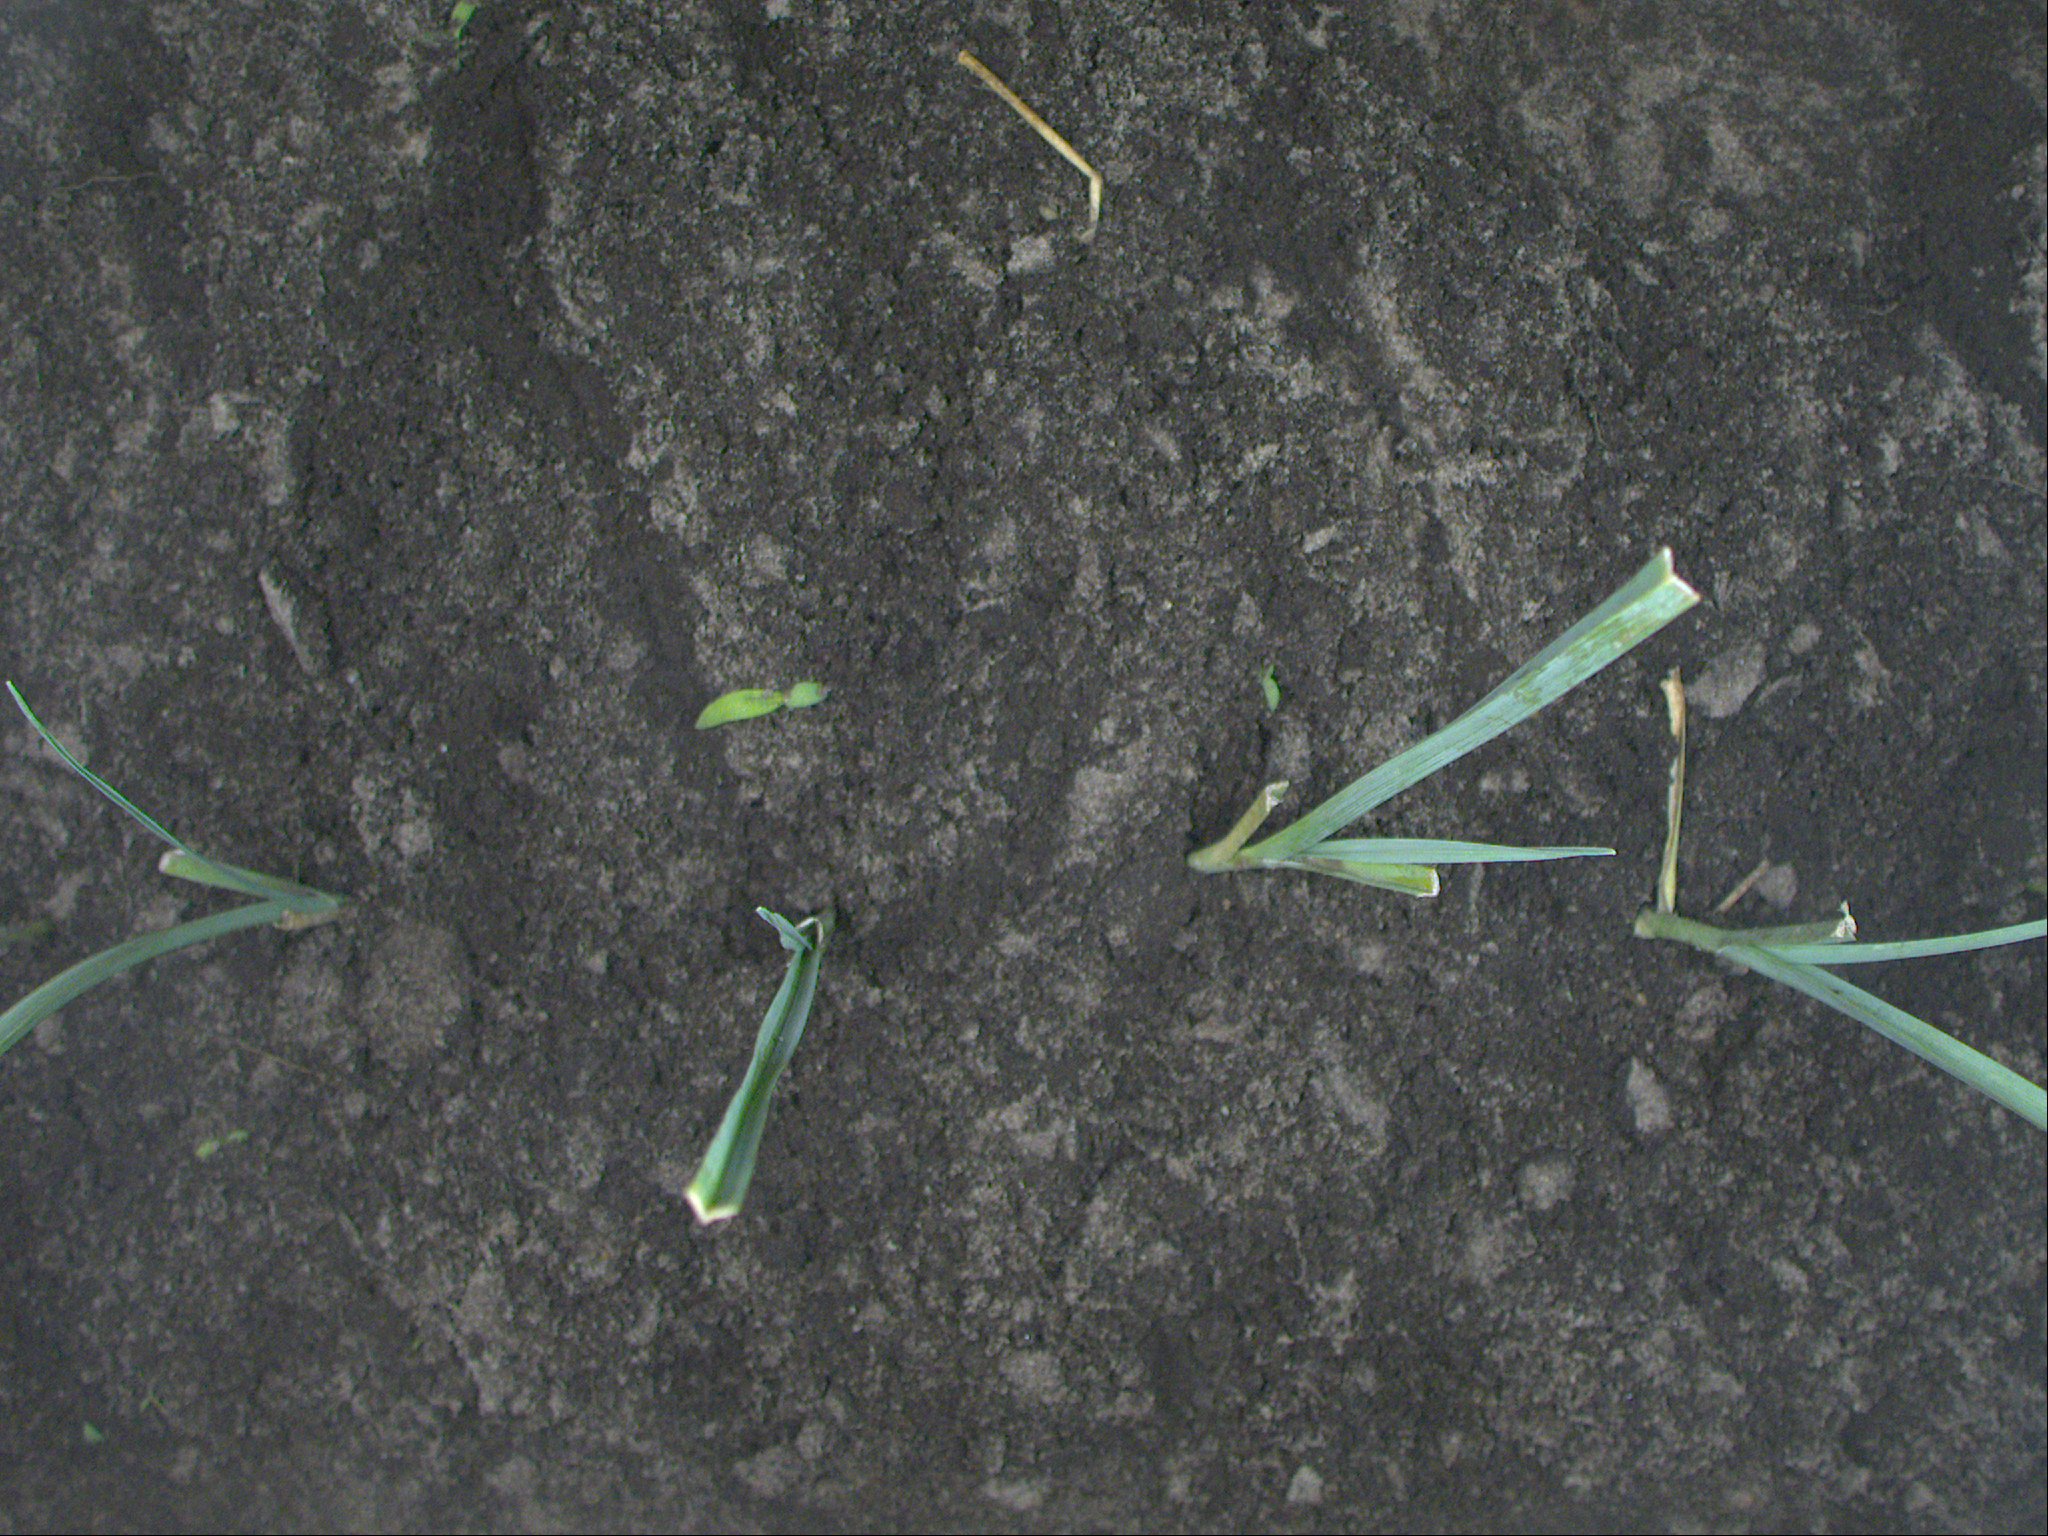
Crop: leek
Objects: leek, leek, leek, leek, stem_leek, stem_leek, stem_leek, stem_leek